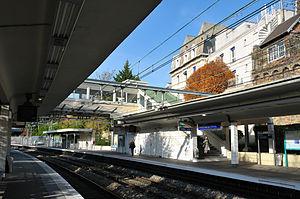
Gare de Fontenay-aux-Roses, Hauts-de-Seine, France
Fontenay-aux-Roses est une commune française dans le département des Hauts-de-Seine en région Île-de-France, dans l'arrondissement d'Antony, au sud-ouest de Paris.